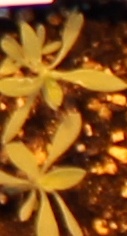
Label: Kochia